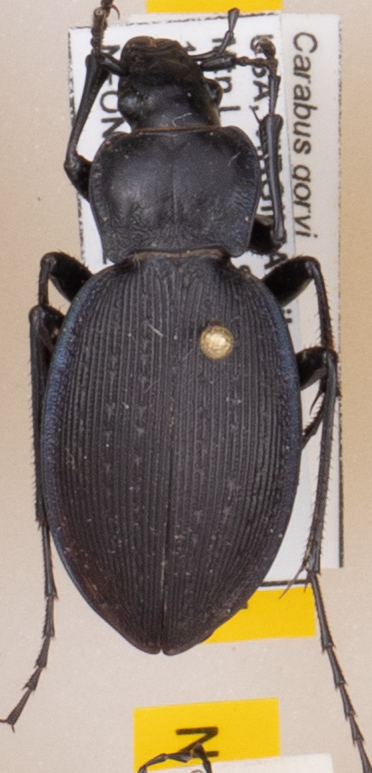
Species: Carabus goryi
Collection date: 2021-05-04
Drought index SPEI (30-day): -0.612
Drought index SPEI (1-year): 1.25
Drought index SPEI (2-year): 1.45